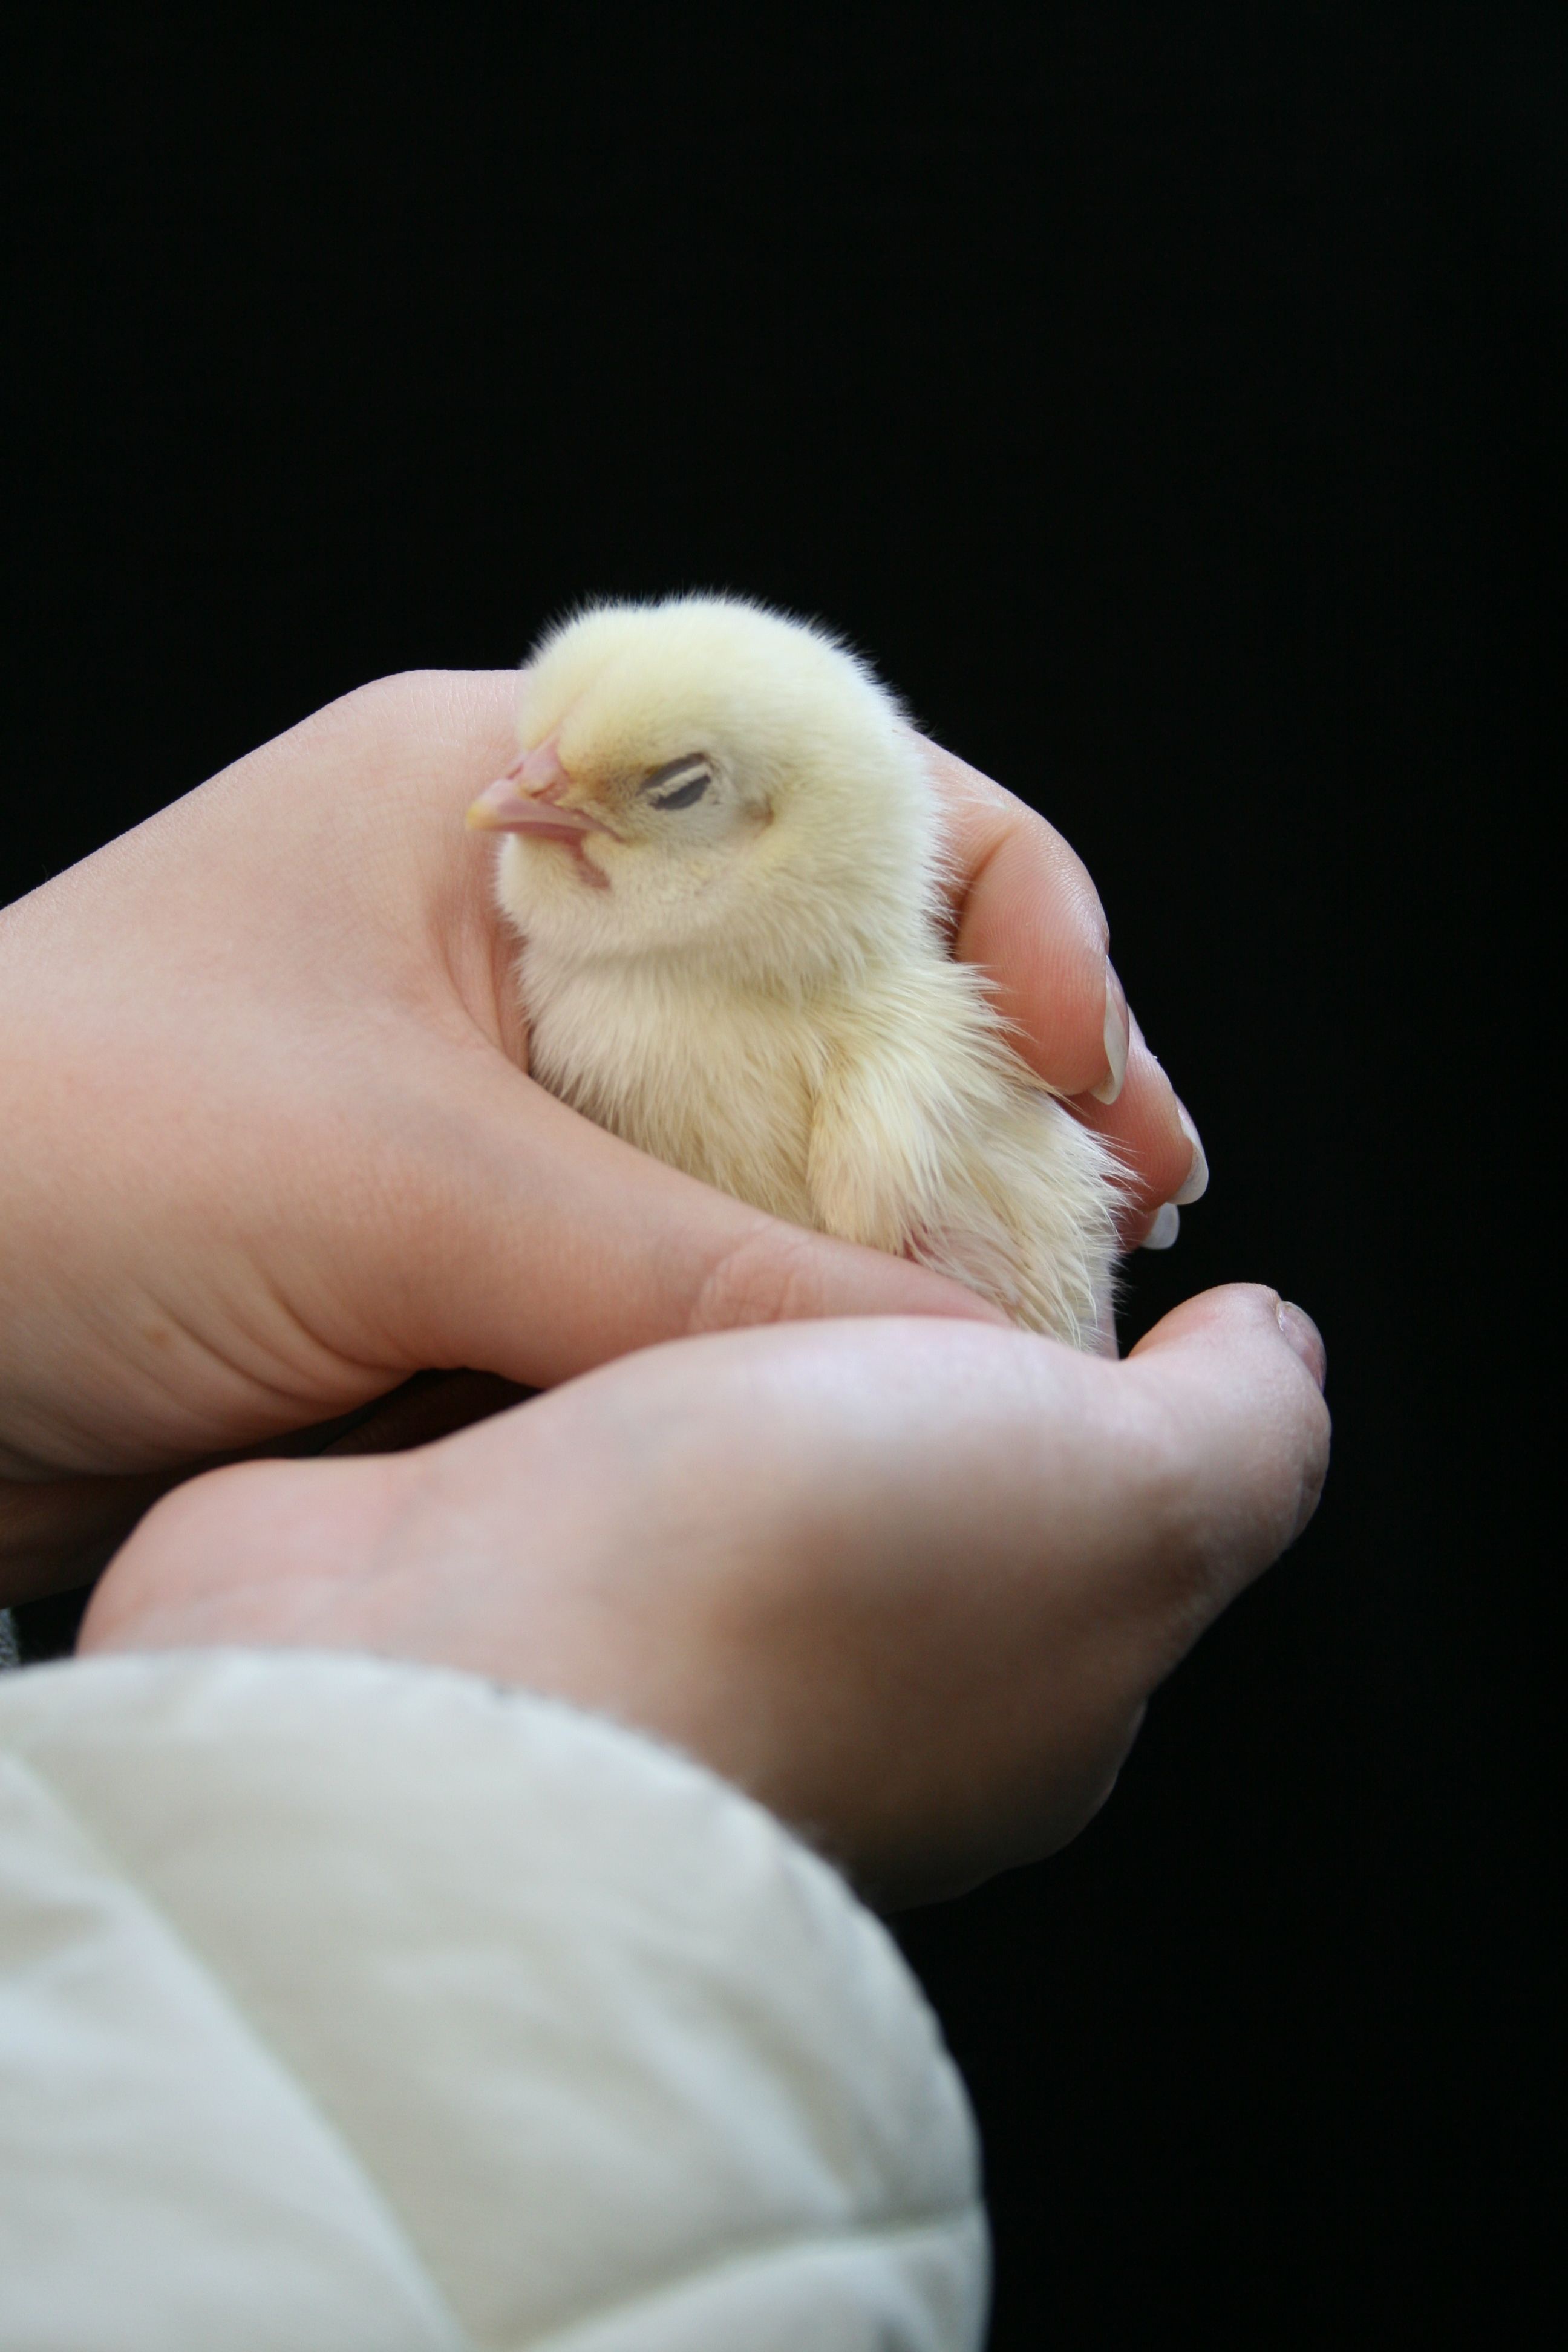
hand, bird, beak, chicken, cock, close up, nose, hands, skin, vertebrate, finch, keep